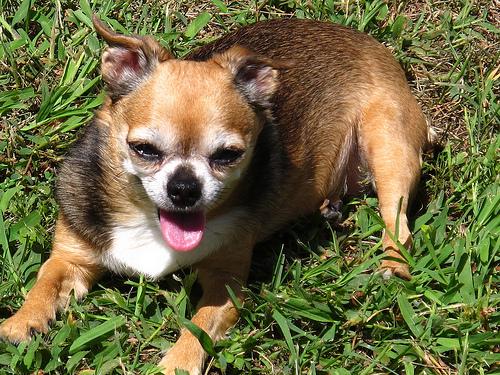
Breed: chihuahua